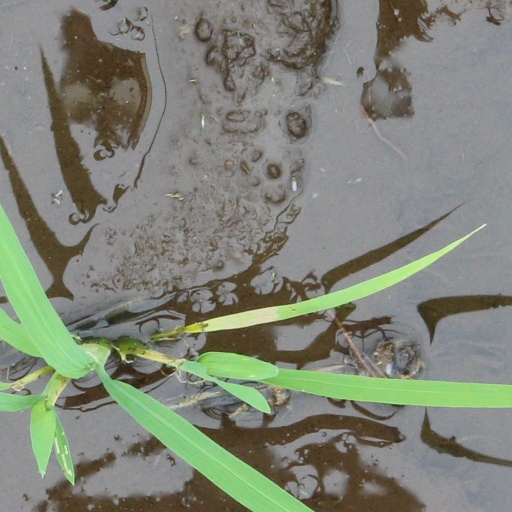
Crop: rice